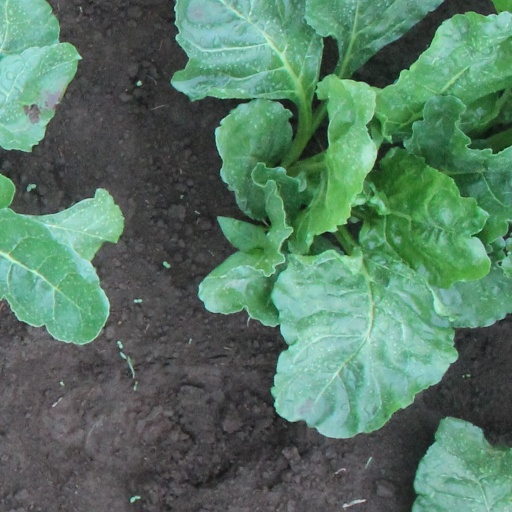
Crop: sugar beet